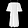
Label: Dress